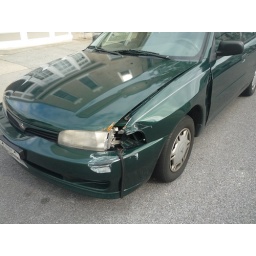
A van hit Bonnie Land's car on May 10, 2010 on Chestnut Avenue in Hampden.